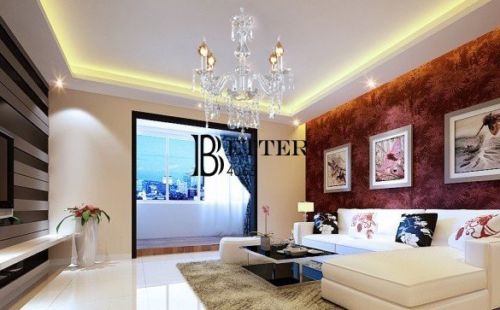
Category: lamp